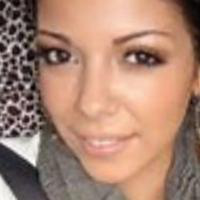
Age group: age 21-30